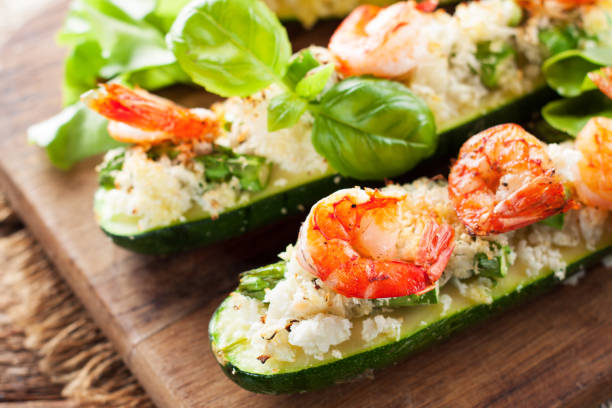
Label: stuffed_zucchini